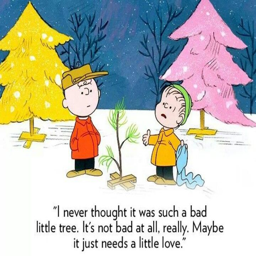
love the tree you 're with ?